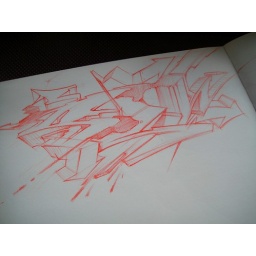
&amp;quot;S&amp;quot; &amp;quot;L&amp;quot; &amp;quot;K&amp;quot; red line sketch in my book